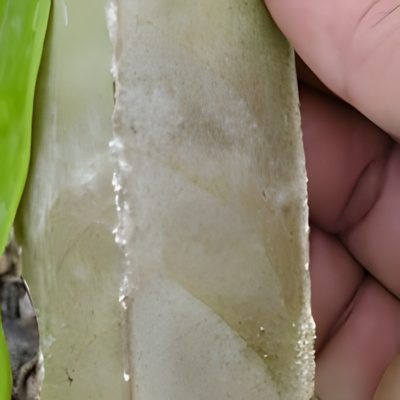
Label: Leaf_Rhizoctonia